Darius Mažintas

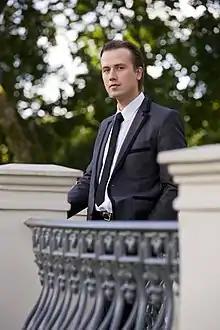
Darius Mažintas

Darius Mažintas (born 7 March 1982 in Vilnius) is a Lithuanian pianist and politician. Since March 2013 to September 2014 he has been Vice Minister for Culture.